Man singet mit Freuden vom Sieg, BWV 149

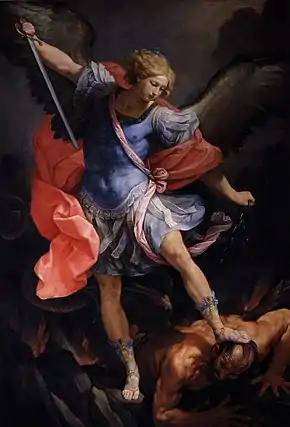
"Michael, the archangel", by Guido Reni, Santa Maria della Concezione, Rome, 1636

(: One sings with joy about victory), 149, is a church cantata by Johann Sebastian Bach. He composed the work in Leipzig for Michaelmas and first performed it in 1728 or 1729. It is the last of his three extant cantatas for the feast.